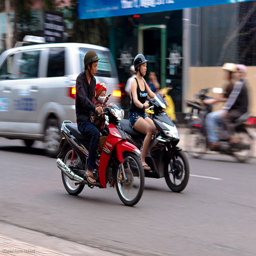
Some people riding motorcycles on the streets with others.
Two people driving motorcycles down a city street, one riding with a child.
A man and a woman on their scooters riding down the road.
Two people are riding side by side on bikes.
A couple on motorcycles in the street with a baby riding with the male.